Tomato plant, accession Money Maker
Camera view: vertical (180 deg); turntable rotation: 330 degrees
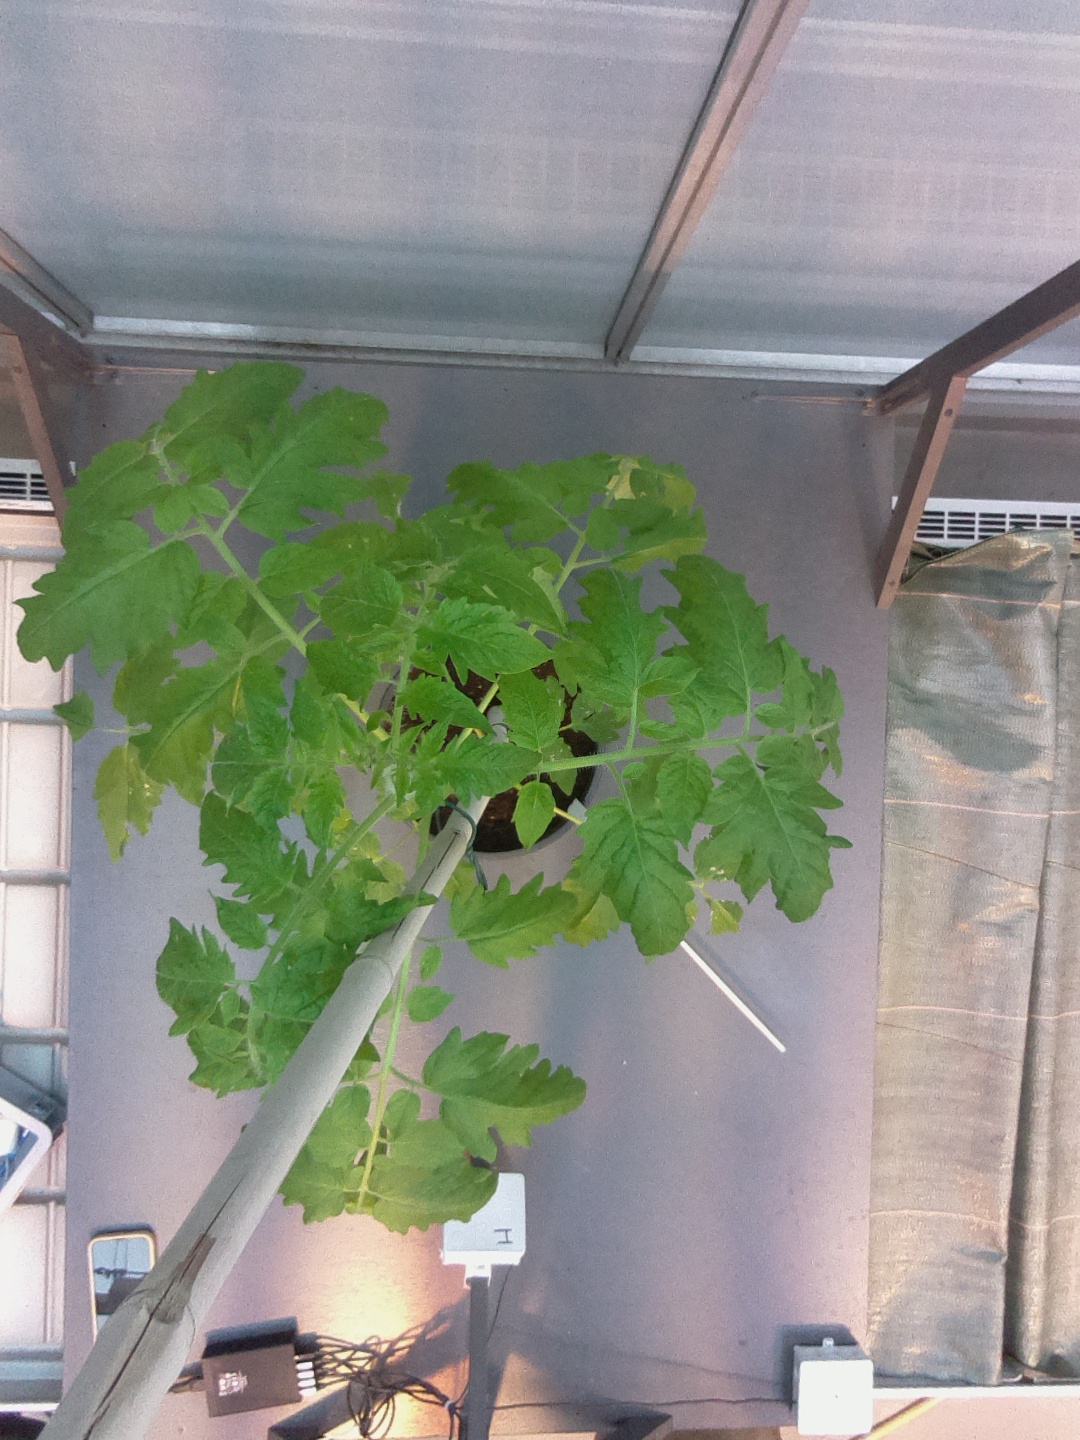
BBCH growth stage 16: 12 of true leaves visible